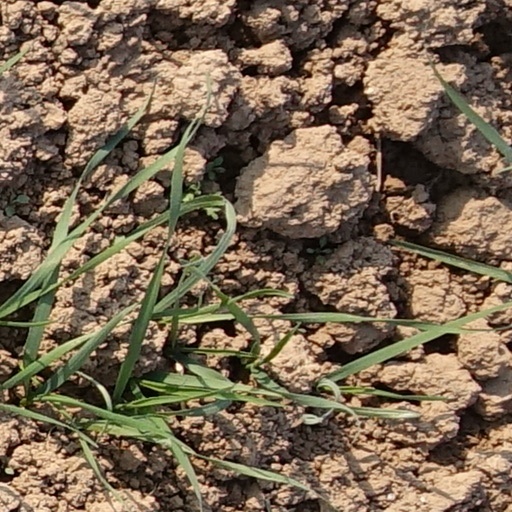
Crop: wheat